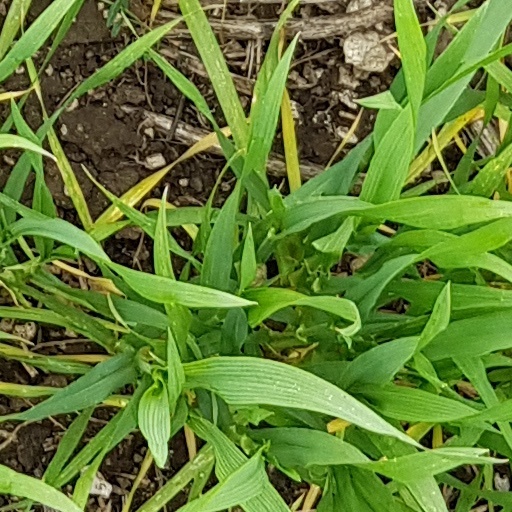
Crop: wheat